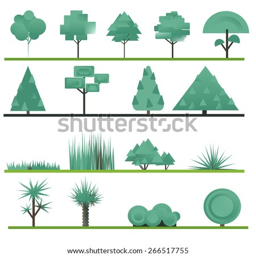
set of abstract trees , shrubs , grass on a white background .